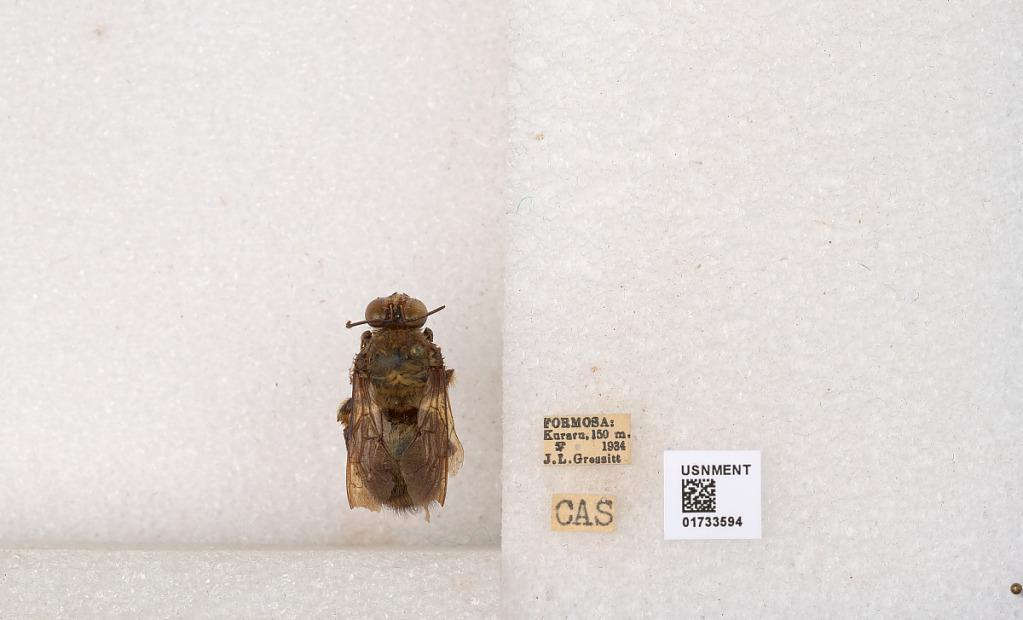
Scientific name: Xylocopa (Zonohirsuta) dejeanii sauteri Friese
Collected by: J. Gressitt
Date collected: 1934-1-1
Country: Taiwan
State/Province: Taiwan
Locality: Formosa: Kuraru
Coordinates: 23.4858, 120.084